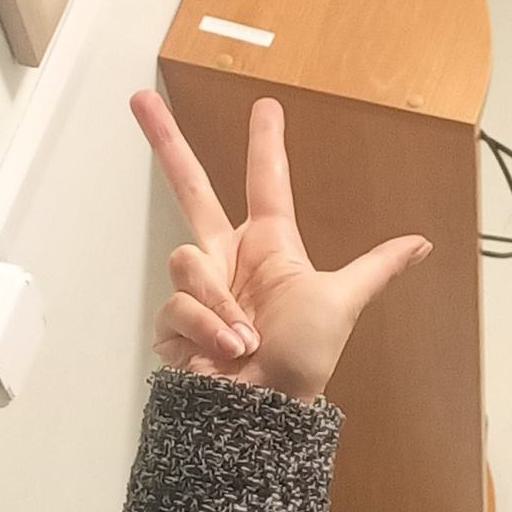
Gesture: three2